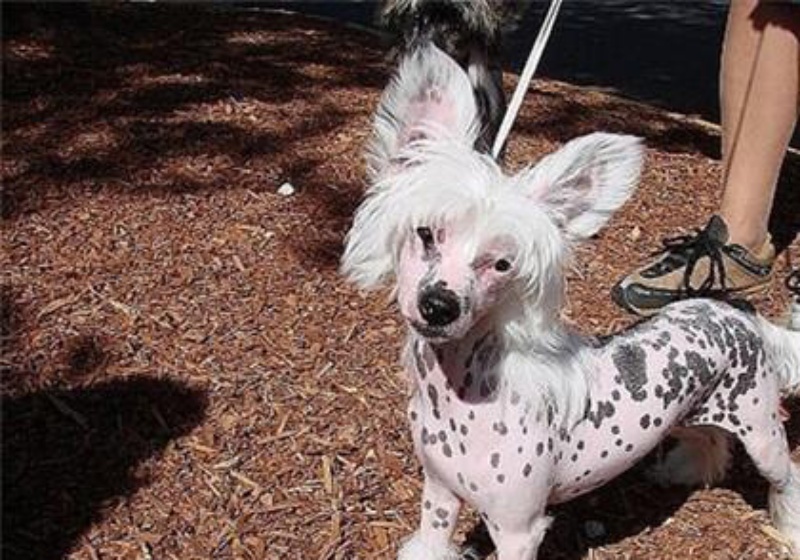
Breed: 234-n000093-Chinese_Crested_Dog